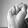
ASL letter: S